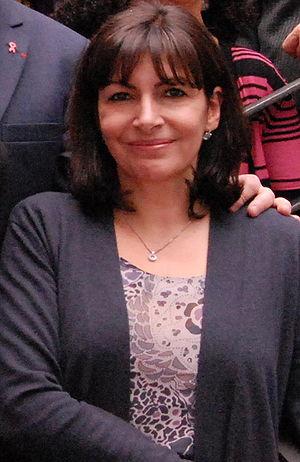
Anne Hidalgo Première adjointe au Maire de Paris
Les élections municipales de 2014 à Paris se sont déroulées les 23 et 30 mars 2014. L'élection du nouveau maire de Paris, Anne Hidalgo, est intervenue le samedi 5 avril 2014, lors de la première réunion du Conseil de Paris suivant le scrutin. Les conseils d'arrondissement ayant élu les maires des vingt arrondissements se sont tenus le 13 avril 2014.